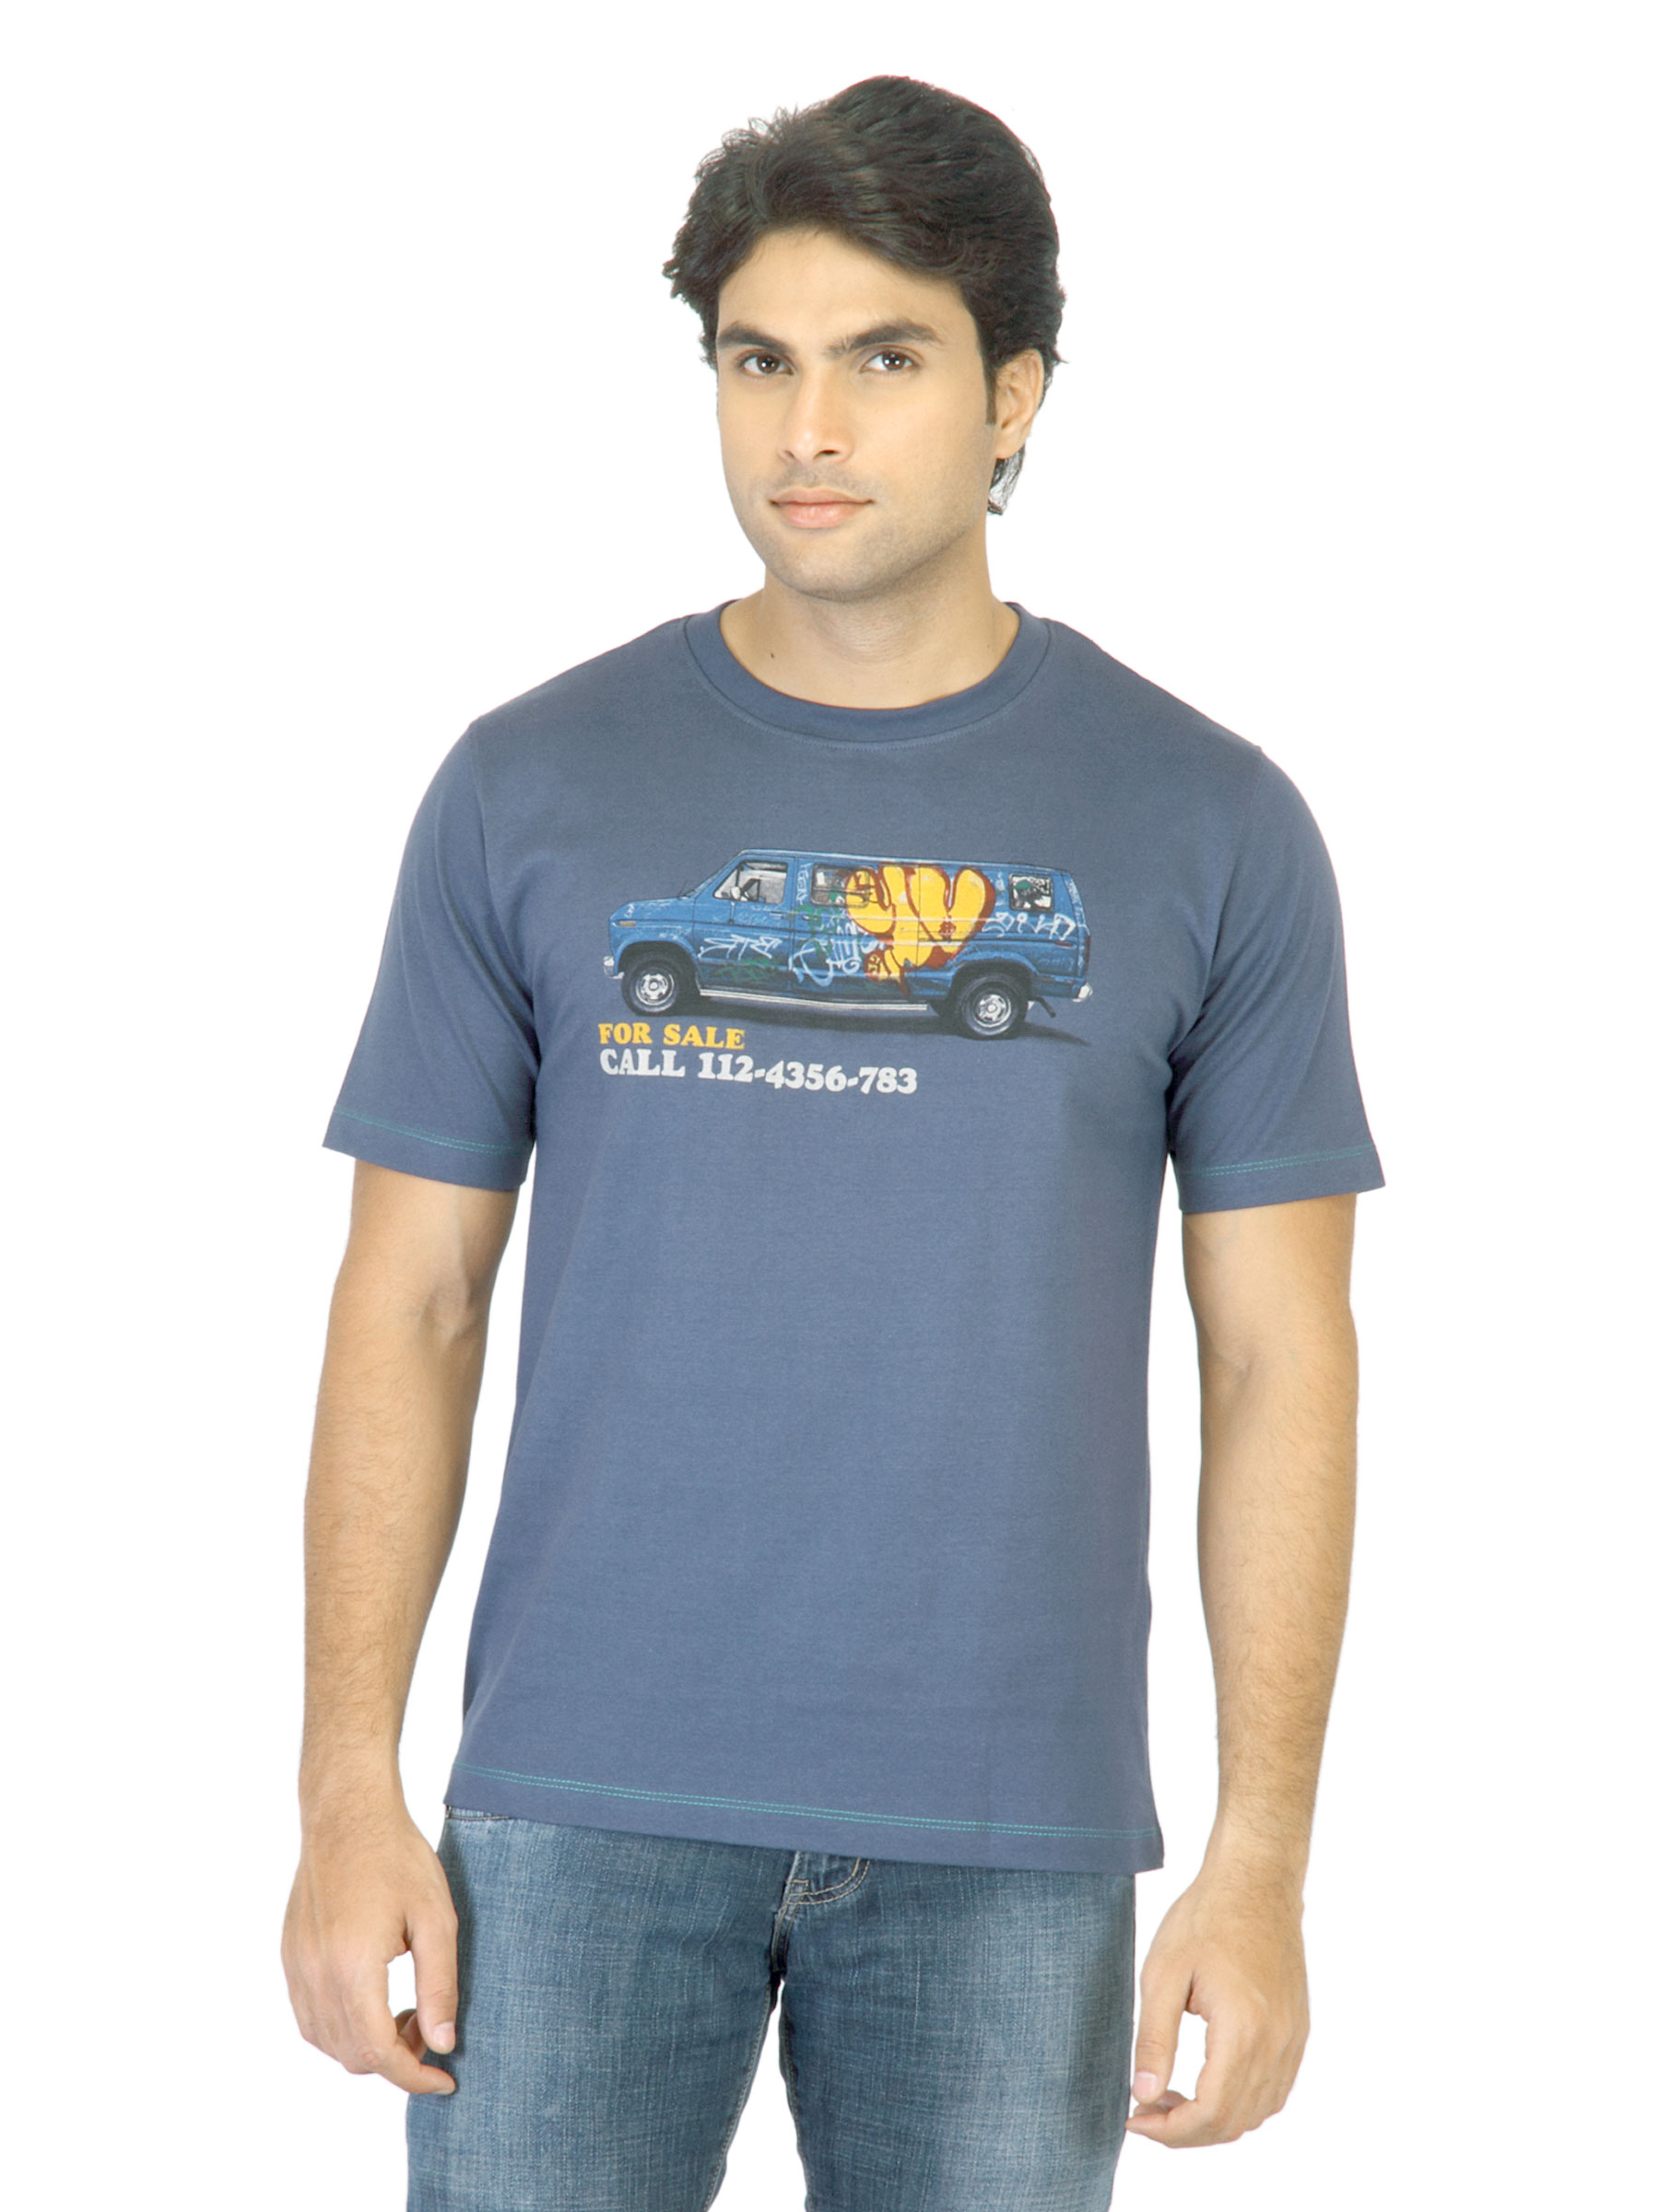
Locomotive Men Printed Blue T-shirt
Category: Apparel / Topwear / Tshirts
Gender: Men
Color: Blue
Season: Fall 2011
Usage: Casual